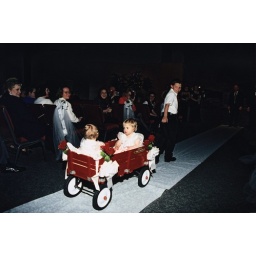
The flower girls in their red wagon